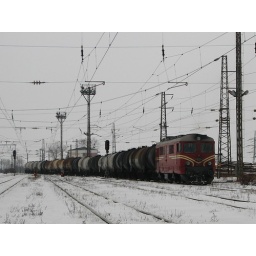
Locomotive 06 111 shunts with 20 cars of mazut before taking them inside the &amp;quot;Lyulin&amp;quot; power plant in Sofia